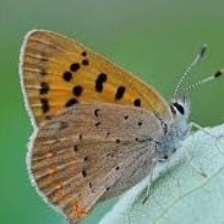
Species: PURPLISH COPPER
Butterfly family (ImageNet category): lycaenid_butterfly